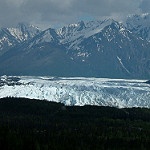
Scene: Outdoor